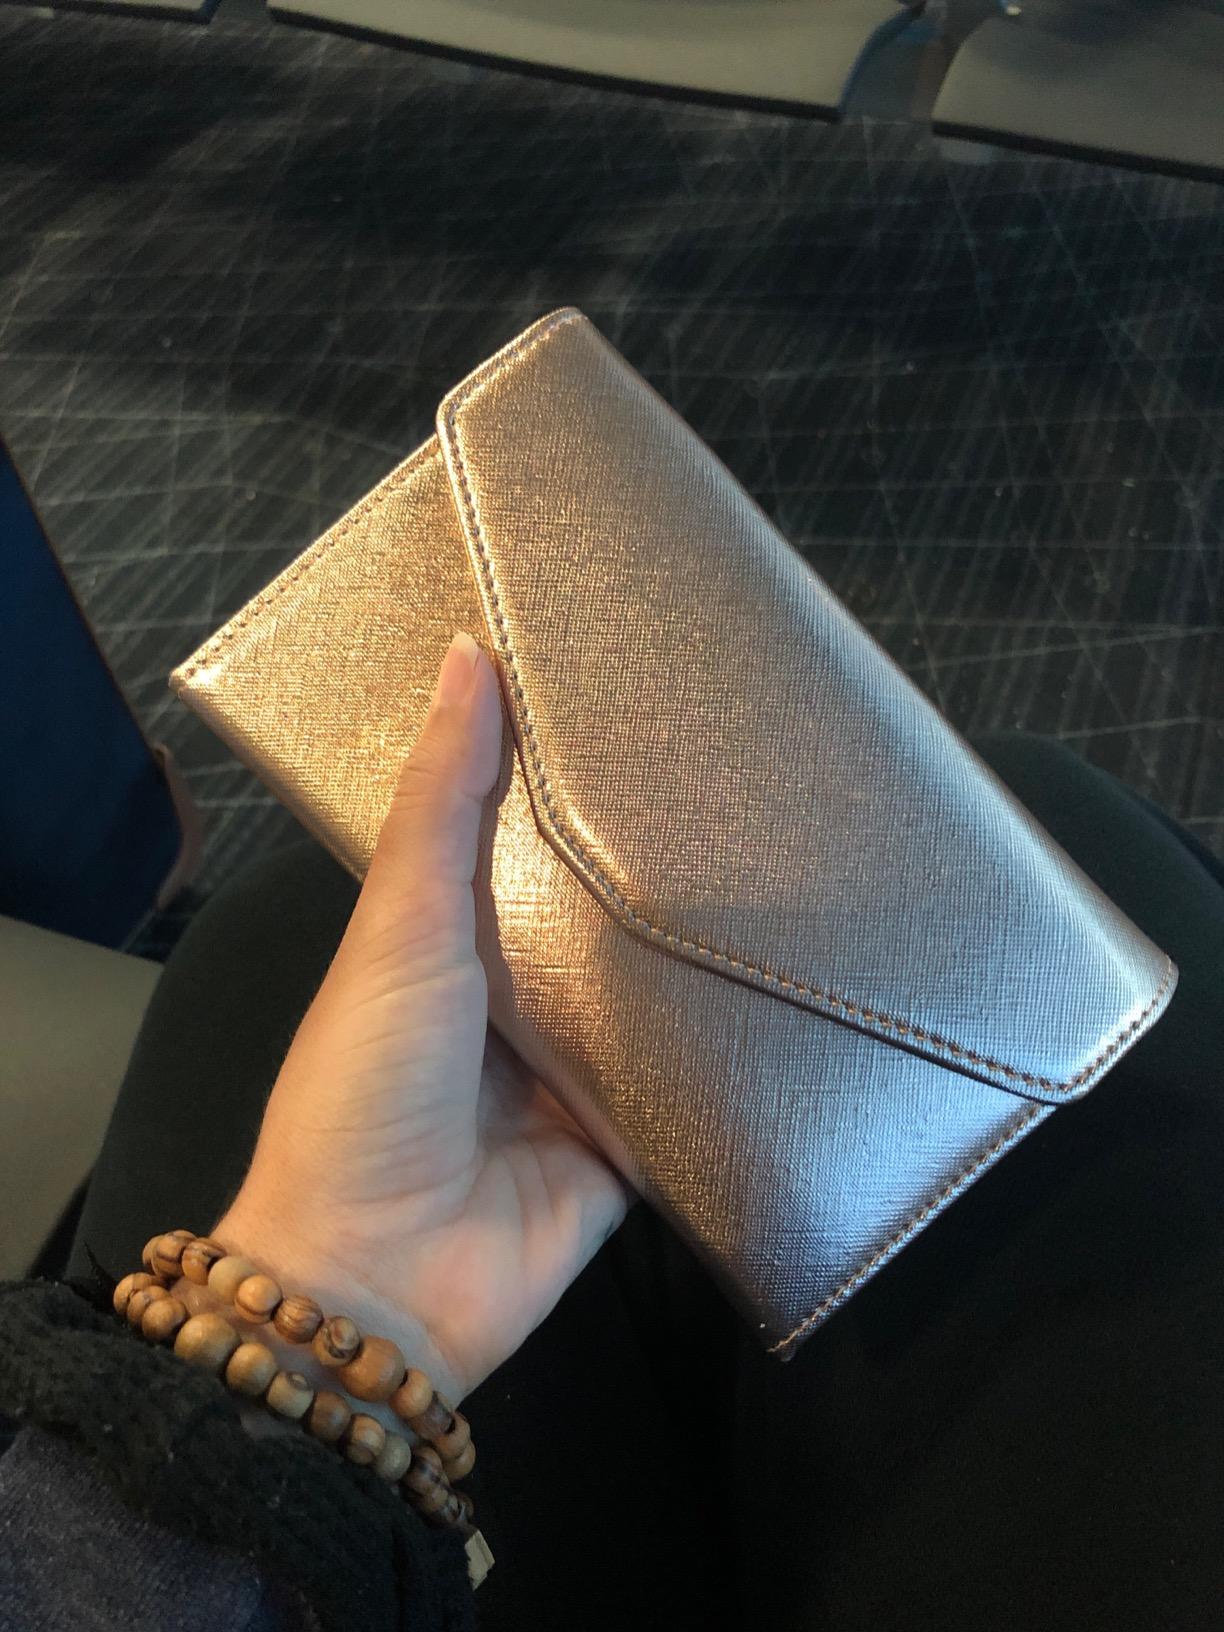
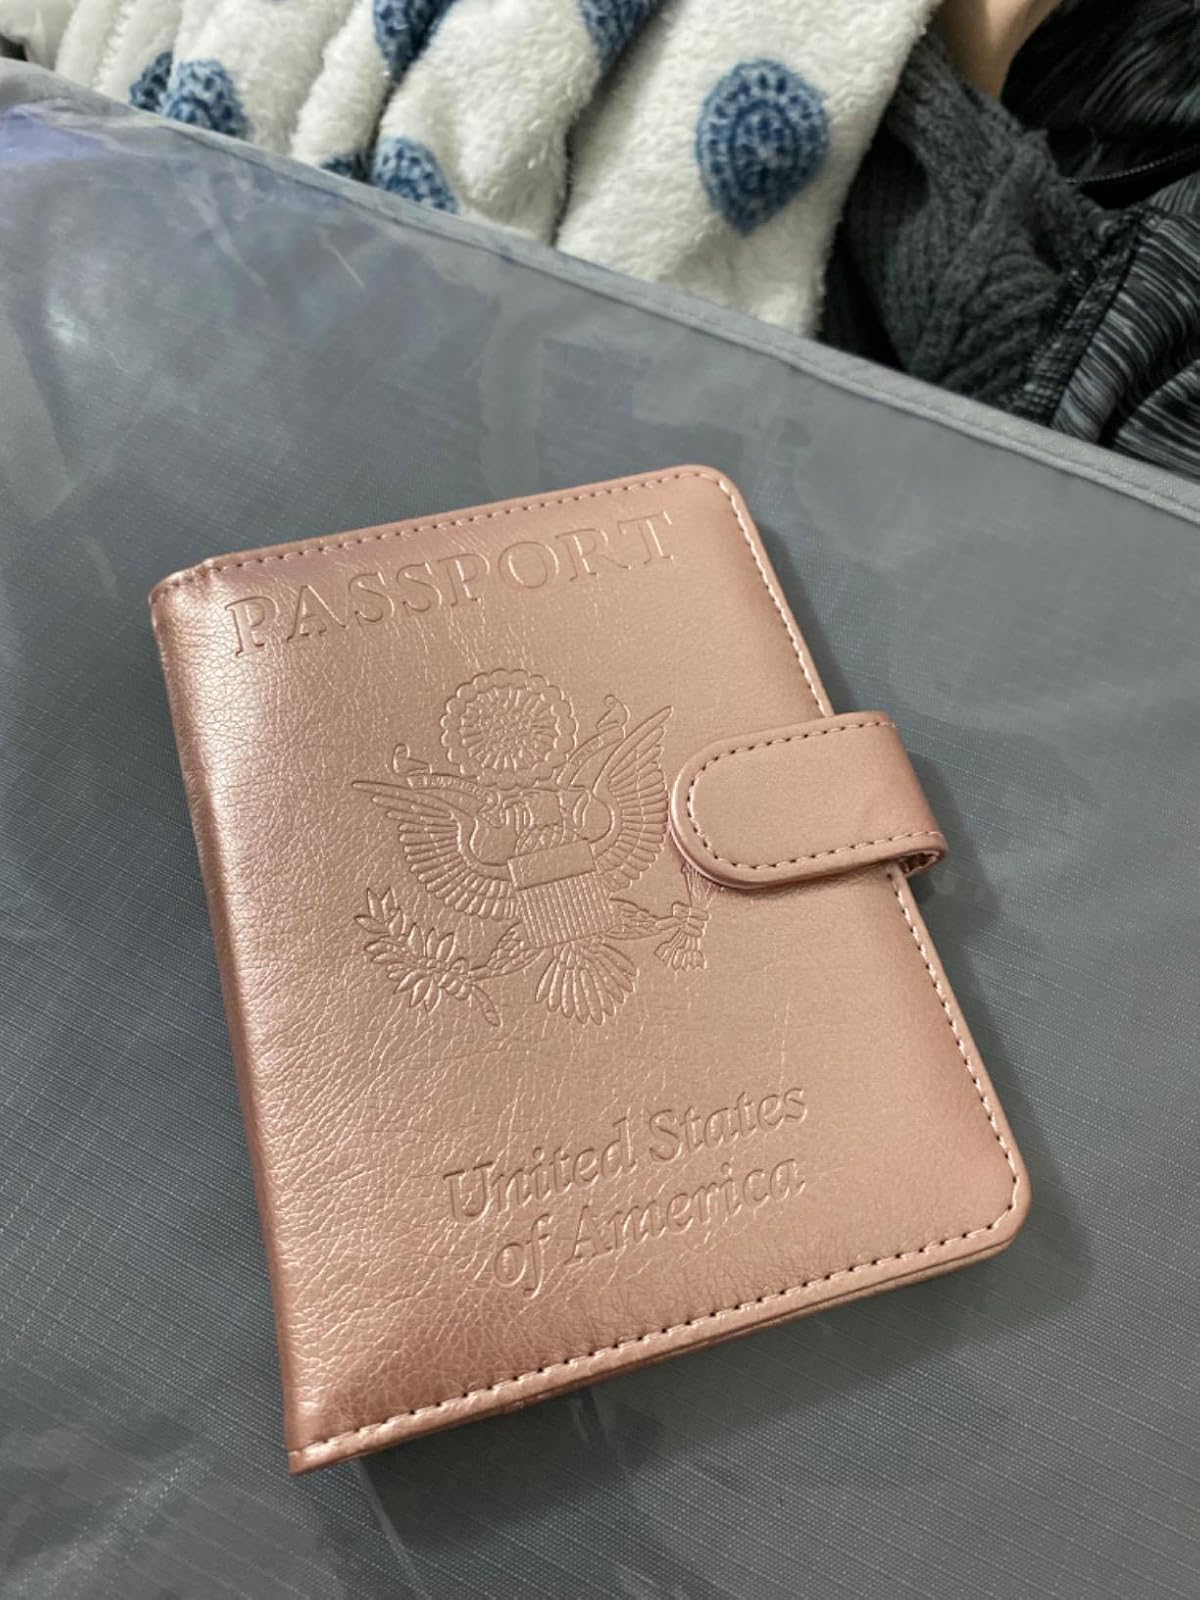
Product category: accessories_wallet
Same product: no